Avi Arad

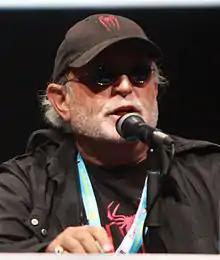
Arad at the 2013 San Diego Comic-Con

Avi Arad (born August 1, 1948) is an Israeli-American studio executive and producer of film, television and animation. He became the CEO of Toy Biz in the 1990s, was the chief creative officer of Marvel Entertainment and is the founder, former chairman and former CEO of the latter's successor, Marvel Studios. Since then, he has produced and sometimes written a wide array of live-action, animated, and television comic book adaptations.